Westerheim, Baden-Württemberg

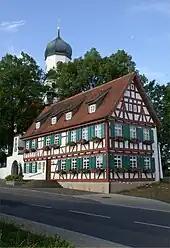
Westerheim

Westerheim is a Luftkurort (“fresh-air health resort”). It is a ski resort in the Winter. There is a large camping area nearby.